Turkey in NATO

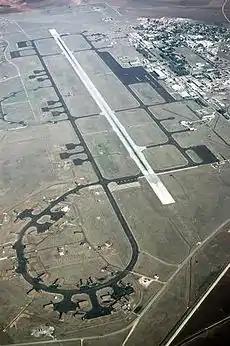
Incirlik Air Base in 1987

Incirlik air base has been a military air base since the 1950s and since then has gained more and more importance. It was built between 1951 and 1952 by US military contractors and has been in operation since 1955. In the base are stationed an estimated 50 nuclear weapons. The Konya airbase was established in 1983 and hosts AWACS surveillance jets for NATO. Since December 2012, the headquarters of NATO Land Forces has been located in Buca near İzmir on the Aegean Sea. The Allied Air Command for Southern Europe was also based in Buca between 2004 and 2013. Since 2012, the Kürecik radar station located about 500 km from Iran, is in service as part of the NATO missile defence system.